Osmanabad district

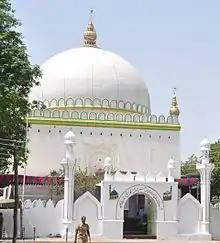
Entrance Gate of Khwaja Shamshuddin Gazi Osmanabad

A dargah (Sufi shrine is in the Osmanabad city built over the grave of a revered religious figure) of Hazrat Khwaja Shamsuddin Gazi. Located at Khwaja Nagar Dargah Road The interior decoration of the dargah consisting of many colourful glass pieces and it is so mesmerising. The Urs of Hazrat Khwaja Shamshoddin Gazi festival celebrates in the city in the month of the Rajab of the Islamic calendar.